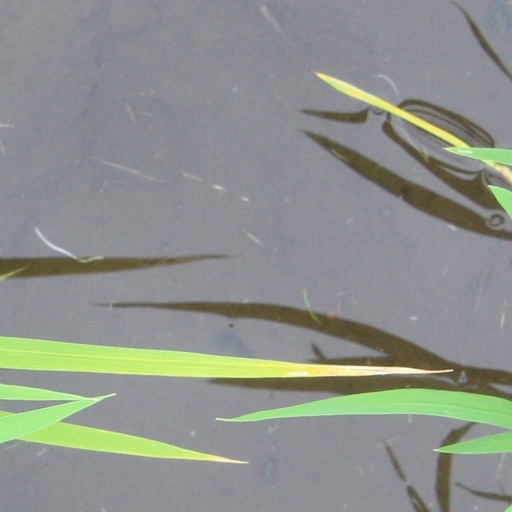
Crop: rice